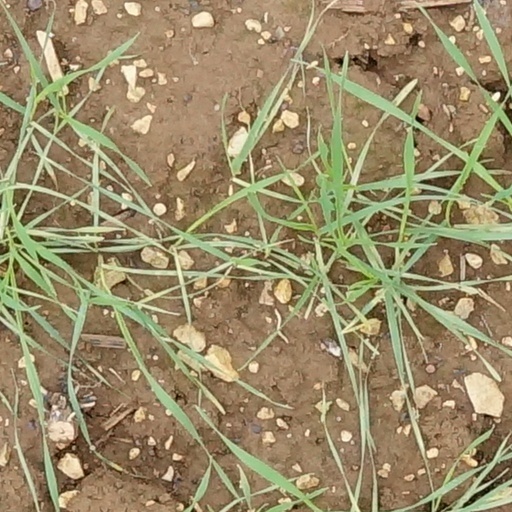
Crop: wheat